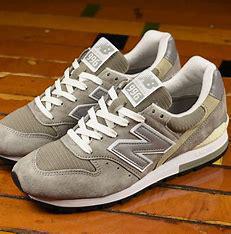
Brand: New
Model: Balance New Balance 996 Series